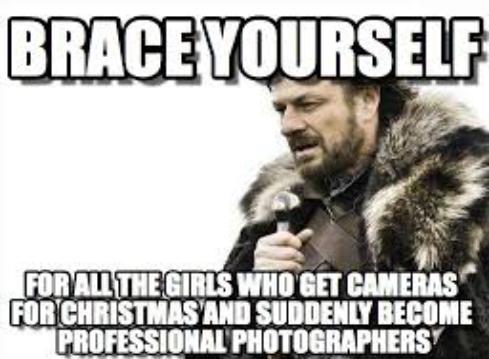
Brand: brace yourself
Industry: Clothes